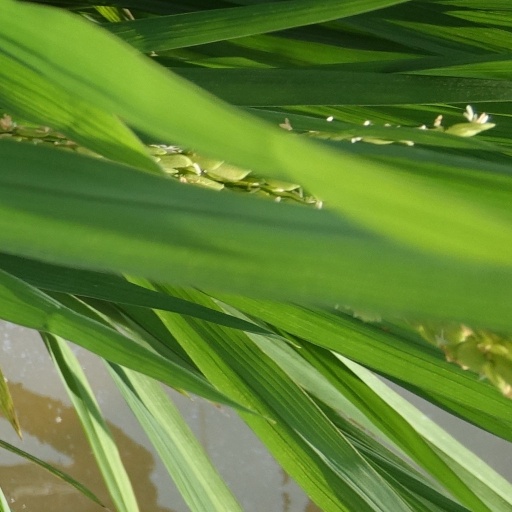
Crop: rice